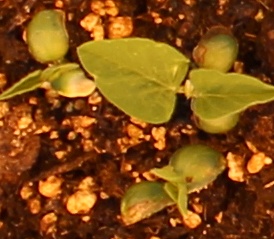
Label: Soybean